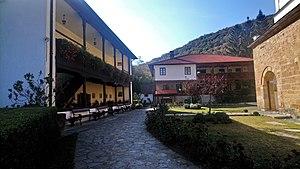
Le monastère de Drača est un monastère orthodoxe serbe situé à Drača, dans le district de Šumadija et sur le territoire de la Ville de Kragujevac en Serbie. Il est inscrit sur la liste des monuments culturels de grande importance de la République de Serbie.